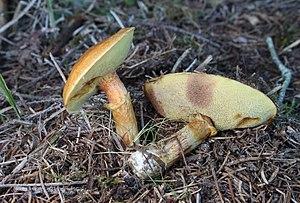
Suillus grevillei, de son nom vernaculaire le bolet élégant, autrefois Boletus elegans, est une espèce de champignons basidiomycètes du genre Suillus, de la famille des Suillaceae. La cuticule du sporophore est généralement collante et brillante et l’hyménium sec à tubes se sépare facilement de la chair du chapeau, avec un pied central assez mince. Il présente un anneau ou une zone annulaire collante.